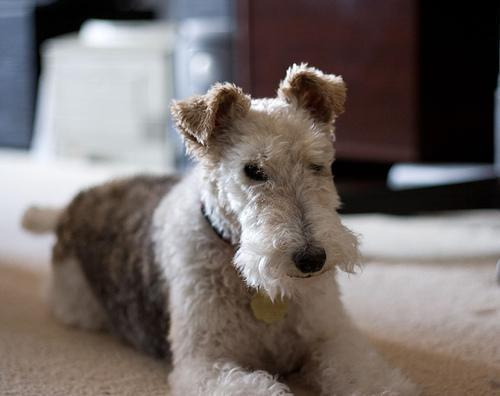
wire-haired_fox_terrier